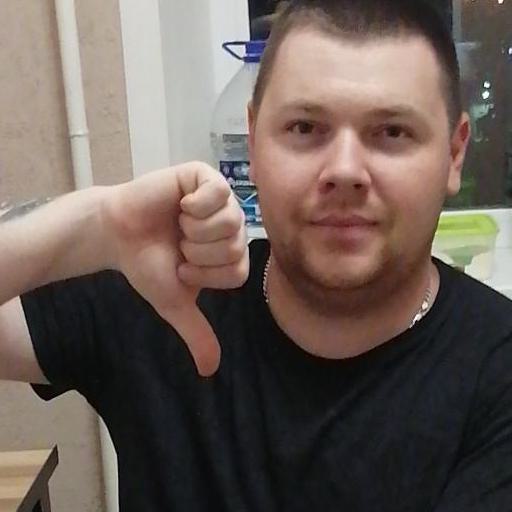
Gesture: dislike